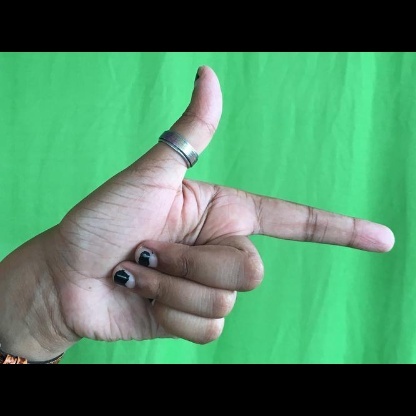
Mudra: Chandrakala